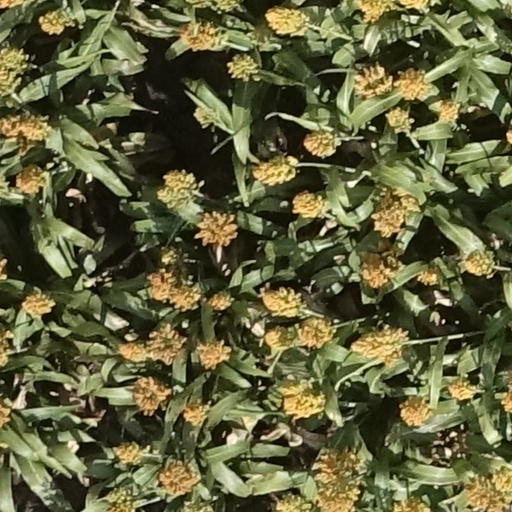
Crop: sorghum